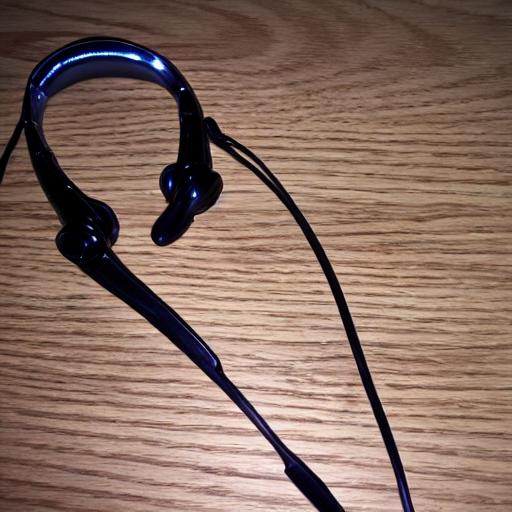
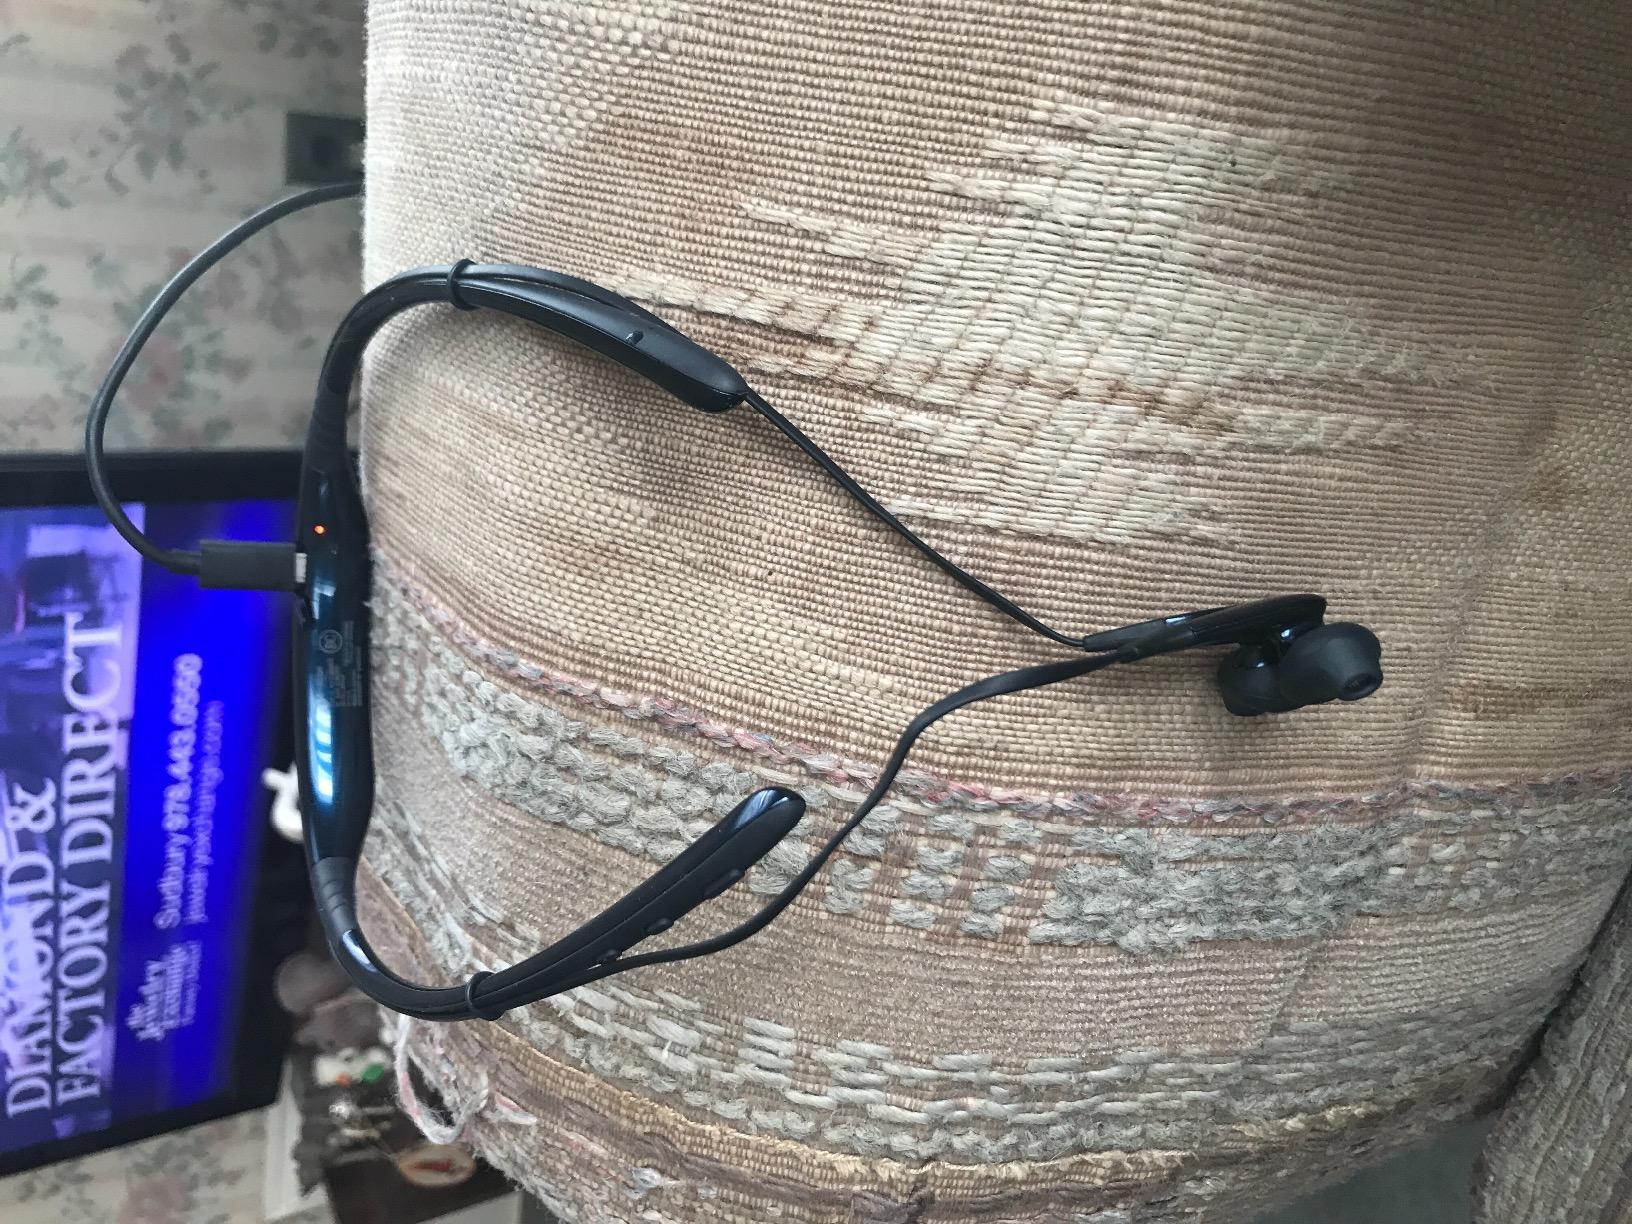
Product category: headphones
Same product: no